George H. Steuart (brigadier general)

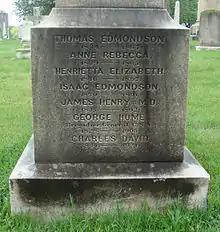
Gravestone of Brigadier General George H. Steuart and other members of the Steuart family, Green Mount Cemetery, Baltimore.

Steuart was exchanged later in the summer of 1864, returning to command a brigade in the Army of Northern Virginia, in the division of Major General George Pickett. Steuart's brigade consisted of the 9th, 14th, 38th, 53rd and 57th Virginia regiments, and served in the trenches north of the James River during the Siege of Petersburg (June 9, 1864 – March 25, 1865). By this stage of the war, Confederate supplies had dwindled to the point where Lee's army began to go hungry, and the theft of food became a serious problem. Steuart was forced to send armed guards to the supply depot at Petersburg in order to ensure that his men's packages were not stolen by looters.